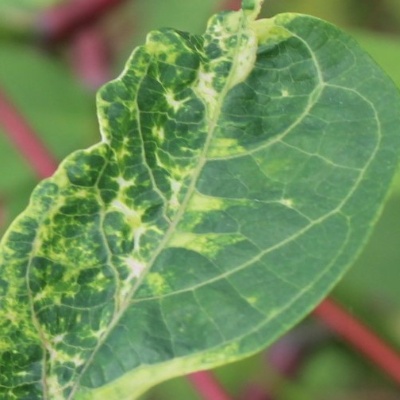
Crop: Cassava
Condition: mosaic